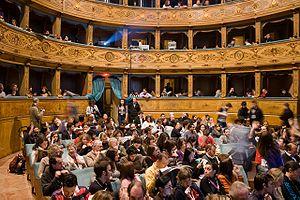
Le International Journalism Festival ou IJF est événement annuel qui se déroule depuis 2006 à Pérouse, en Ombrie. Le Festival 2016 se déroule du 6 au 10 avril.